Electoral history of John Quincy Adams

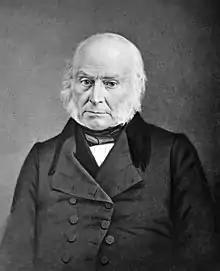
Adams in early 1840s

American politician John Quincy Adams served as President of the United States (1825–1829) and United States Secretary of State (1817–1825). Prior to being president, he had served as United States Senator from Massachusetts (1803–1808) and had diplomatic experience as United States Minister to United Kingdom (1815–1817), Russia (1809–1814), Prussia (1797–1801) and the Netherlands (1794–1797). After losing the 1828 presidential election, he served as a member of the U.S. House of Representatives from Massachusetts for 17 years. He is the only American president to be elected to the House of Representatives after leaving office.